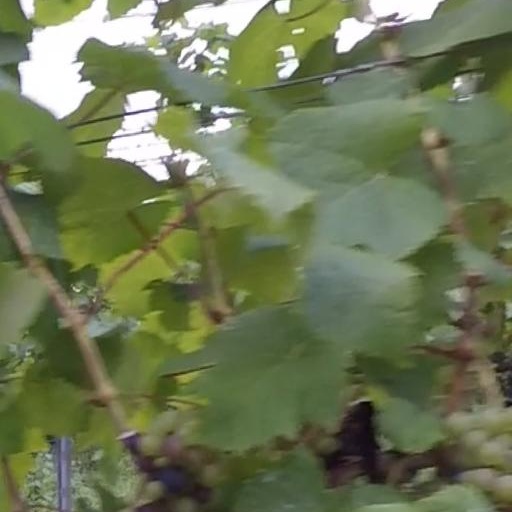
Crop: grape